Ocean surface ecosystem

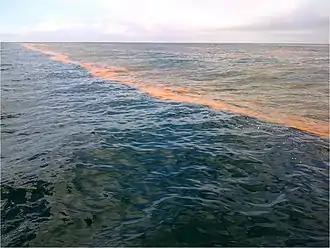

In 1983, Sieburth hypothesised that the SML was a hydrated gel-like layer formed by a complex mixture of carbohydrates, proteins, and lipids. In recent years, his hypothesis has been confirmed, and scientific evidence indicates that the SML is an aggregate-enriched biofilm environment with distinct microbial communities. In 1999 Ellison et al. estimated that 200 Tg C yr accumulates in the SML, similar to sedimentation rates of carbon to the ocean's seabed, though the accumulated carbon in the SML probably has a very short residence time. Although the total volume of the microlayer is very small compared to the ocean's volume, Carlson suggested in his seminal 1993 paper that unique interfacial reactions may occur in the SML that may not occur in the underlying water or at a much slower rate there. He therefore hypothesised that the SML plays an important role in the diagenesis of carbon in the upper ocean. Biofilm-like properties and highest possible exposure to solar radiation leads to an intuitive assumption that the SML is a biochemical microreactor.